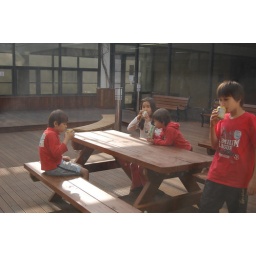
My children are around a table on the outdoor patio of the fourth floor of the library here.